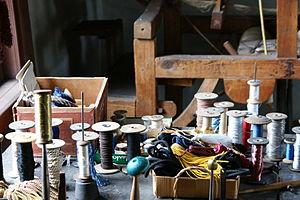
Le Musée de l'artisanat est un musée situé sur la colline Vartiovuorenmäki du quartier II à Turku en Finlande.